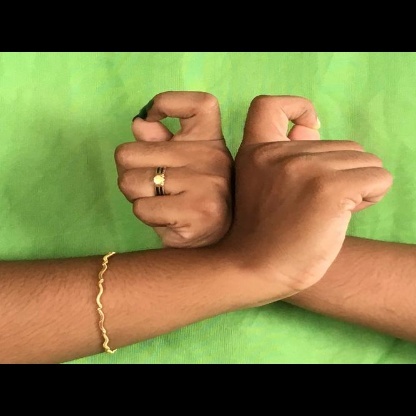
Mudra: Berunda